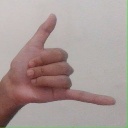
अक्षर: द